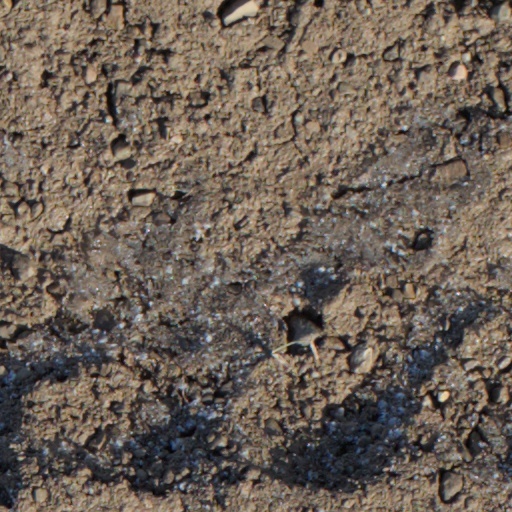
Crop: wheat